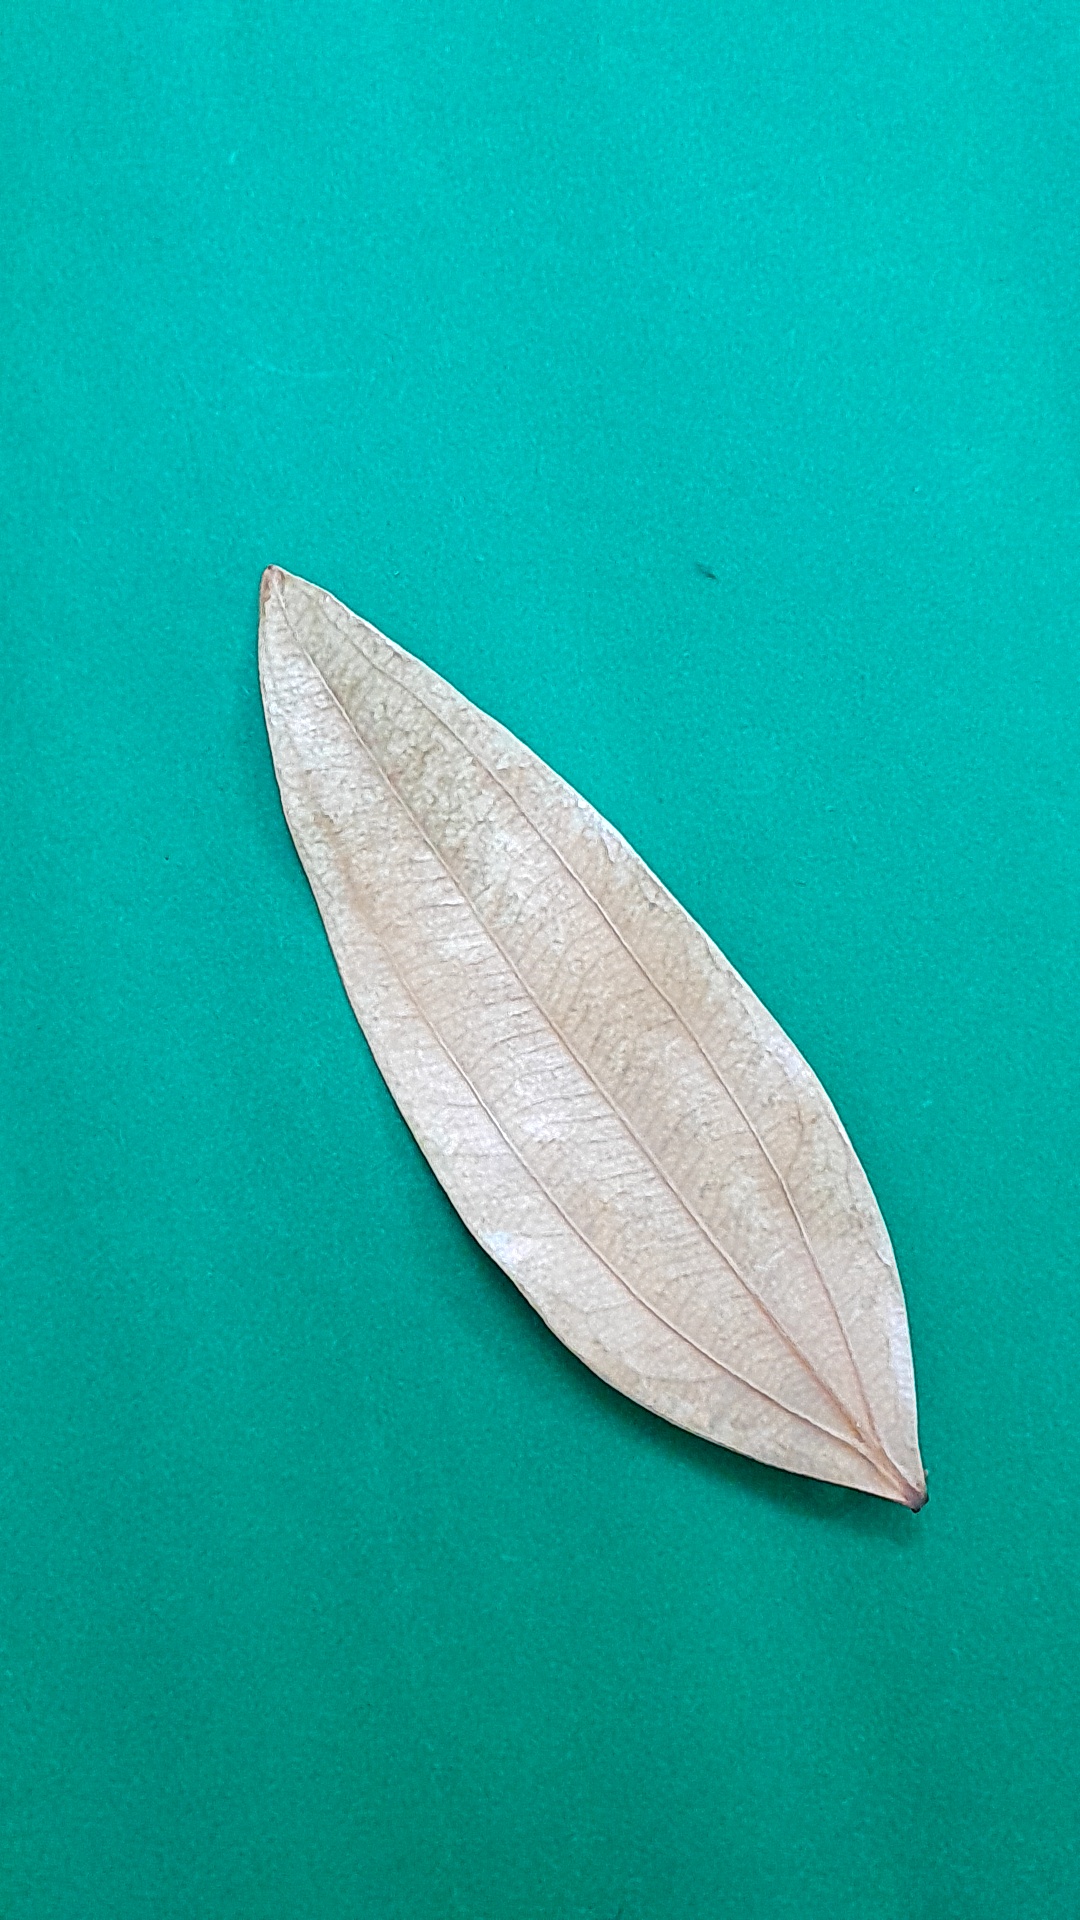
Label: Dry Leaf